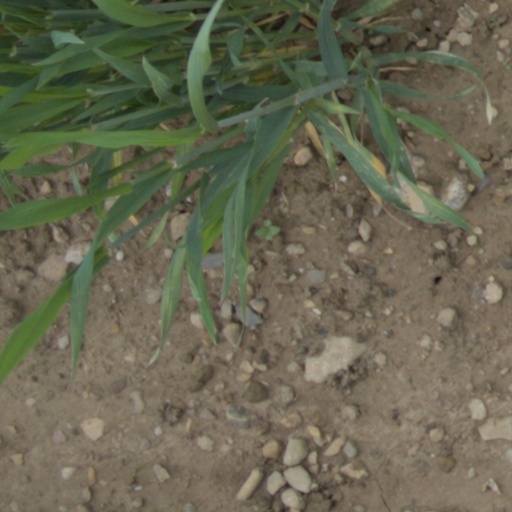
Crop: wheat